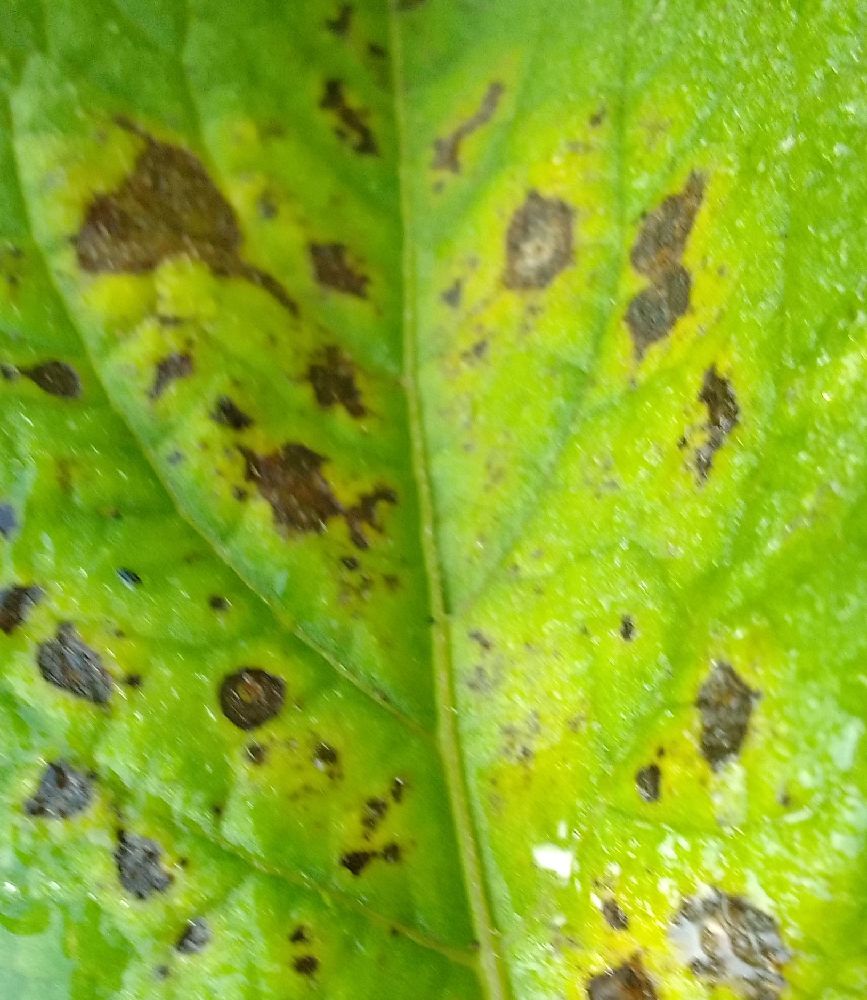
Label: Early blight